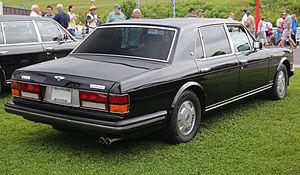
Bentley Brooklands est le nom de deux modèles distincts produits par Bentley Motors. La première génération est une grande berline de luxe, lancée en 1992 pour remplacer la Bentley Mulsanne et qui fut elle-même remplacée par la Bentley Arnage en 1998. La seconde génération est une version coupé quatre places de la Bentley Azure fabriquée entre 2008 et 2011 à quelques exemplaires.